WNVL

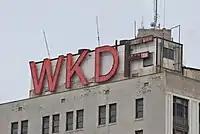
Originally a sign for WKDA AM and FM, a new WKDF sign was installed on the Stahlman Building in 1976 when the FM's call letters were changed

WKDA-AM-FM were sold in 1976 to Dick Broadcasting Company for $1.2 million. WKDA-FM, then airing a rock format, became WKDF later that year to give it a separate identity from the AM station. Dick built a new studio complex at the transmitter site in 1978 for WKDA and WKDF. However, as with other AM stations, WKDA's ratings showed a pronounced slump in the late 1970s and early 1980s. The station also served as the broadcaster for Nashville Sounds minor-league baseball in 1979 and as an affiliate of the short-lived Enterprise Radio Network in 1981.